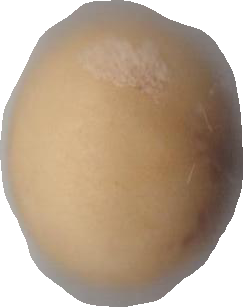
Variety: Grobogan